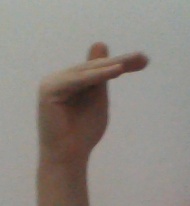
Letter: khaa